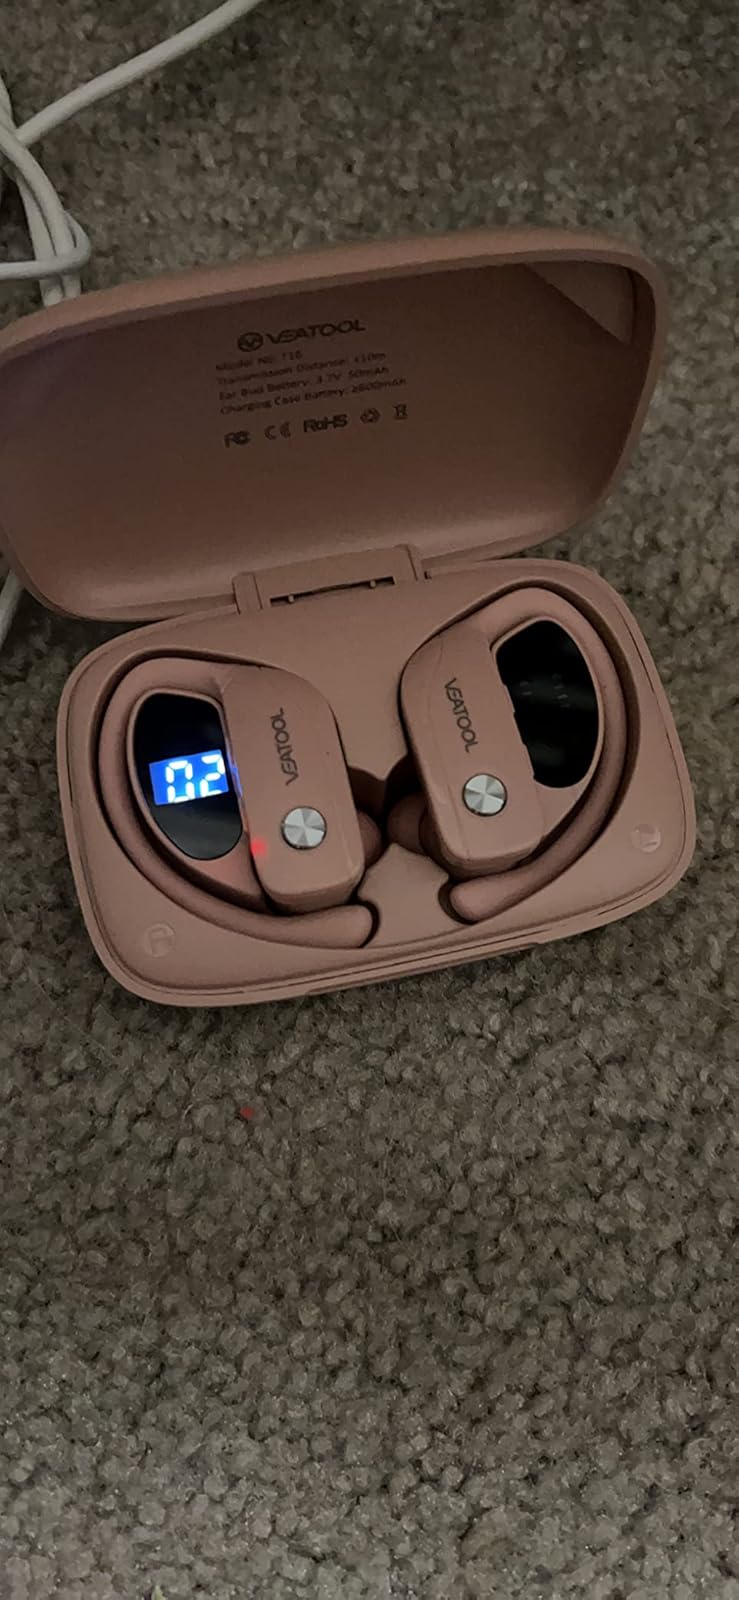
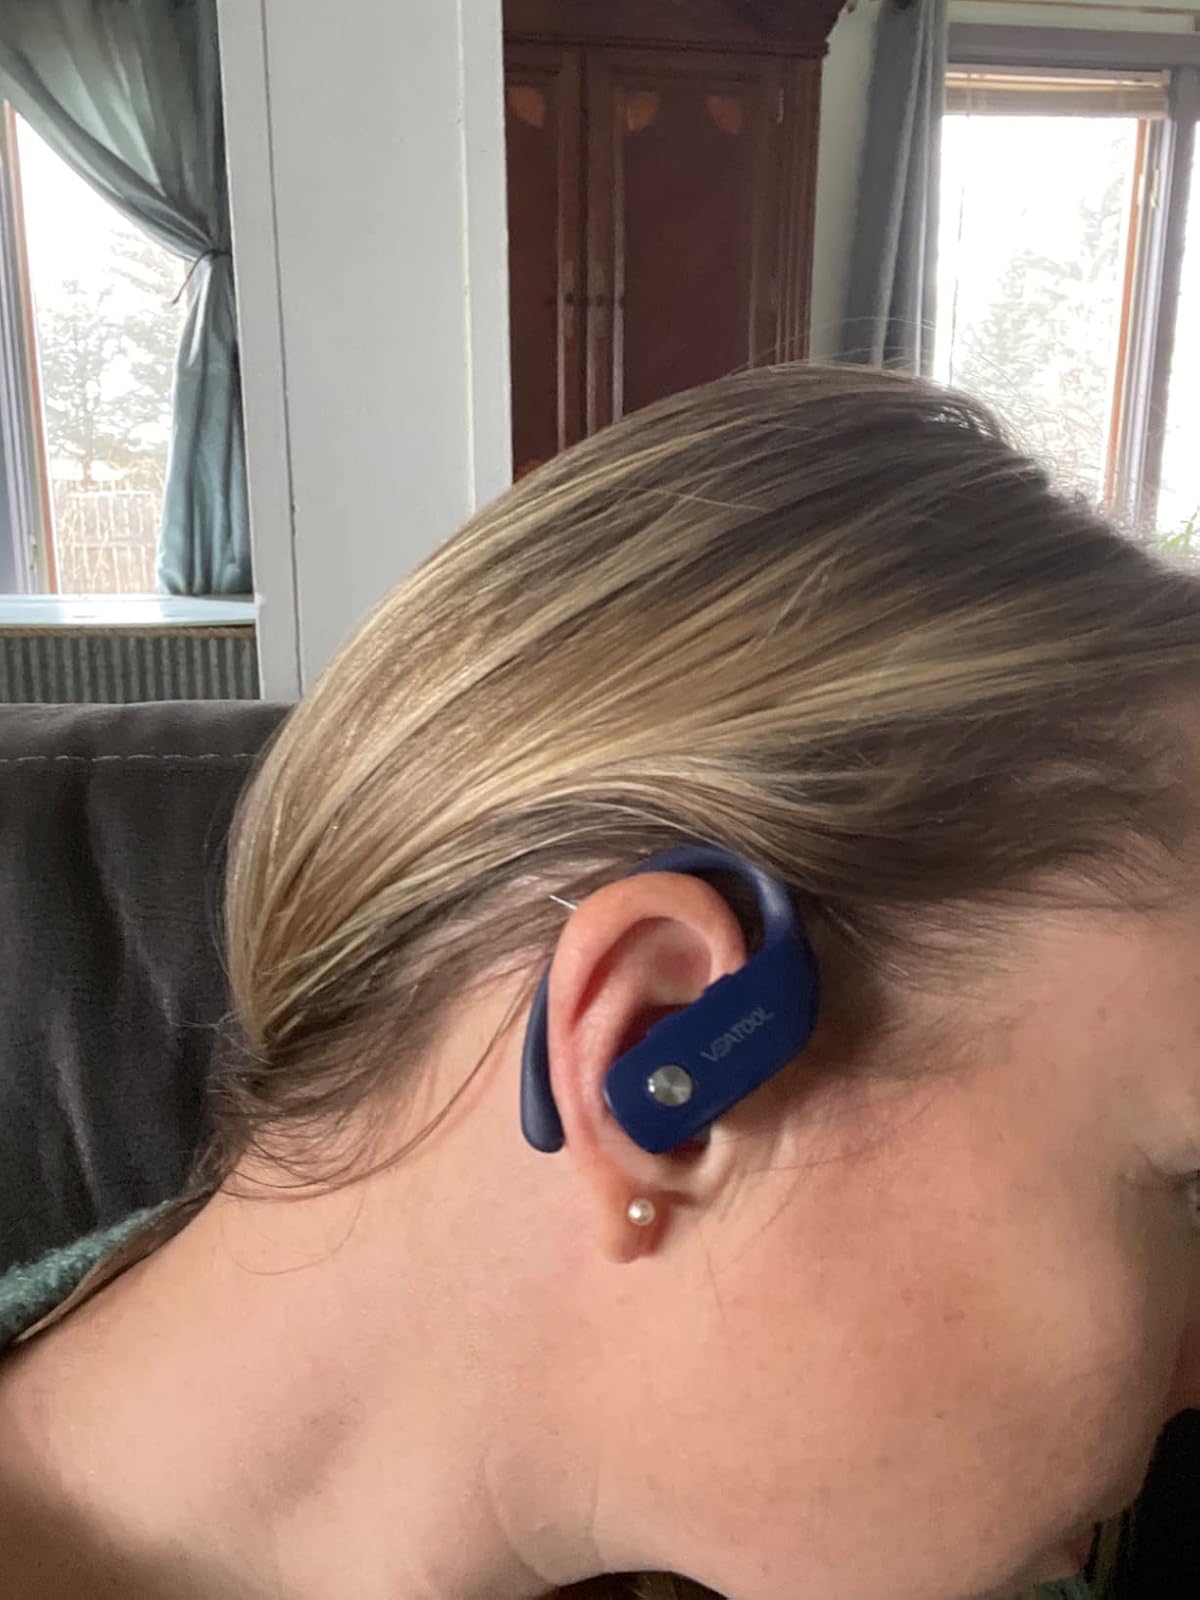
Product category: earbuds
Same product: no